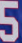
Number: 5